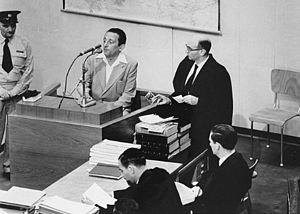
Henryk Ross, juif d'origine polonaise, fut employé comme photographe officiel du ghetto de Łódź à partir de 1940. Chargé de faire des photos d'identité et de propagande pour le département des statistiques, il a pris clandestinement des milliers de clichés qui témoignent de la vie des habitants dans le ghetto.